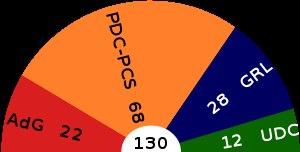
La législature 2009-2013 du Grand Conseil du canton du Valais a débuté en 2009 et s'est achevée en 2013.